John Burgoyne

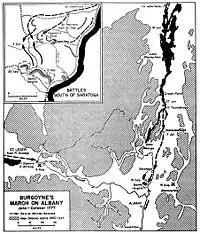
Burgoyne's march on Albany June–October 1777

In the army, he had been promoted to major-general and made Governor of Fort William (commander of the major British Army garrison in Scotland). At the outbreak of the American Revolutionary War, he was appointed to command British reinforcements, and arrived in Boston in May 1775, a few weeks after the first shots of the war had been fired. He participated as part of the garrison during the Siege of Boston, although he did not see action at the Battle of Bunker Hill, in which the British forces were led by William Howe and Henry Clinton. Frustrated by the lack of opportunities, he returned to England long before the rest of the garrison, which evacuated the city in March 1776.